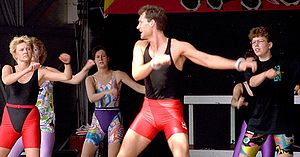
Aerobic
Aerobic
Aerobic og er en form for motionsgymnastik/konditionstræning. Træningen blev opfundet omkring 1970 i USA af tidligere oberster i det amerikanske flyvevåben, Kenneth H. Cooper og Pauline Potts og er nu udbredt til hele verden.